Charlotte Coliseum

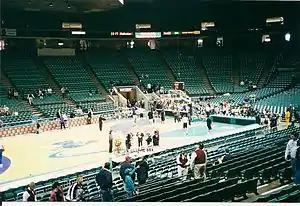
Inside the Coliseum prior to a Charlotte Hornets game versus the Indiana Pacers on April 9, 2000

Construction on the Charlotte Coliseum began in 1986 and was opened on August 11, 1988, with a dedication by the Reverend Billy Graham. The architects, Odell Associates, claimed to have built a state-of-the-art venue, complete with a large eight-sided video scoreboard, but the arena contained far fewer luxury suites than other arenas built in that era. George Shinn had used the under-construction arena as his hole card to get the NBA to place a team in the city. With almost 24,000 seats, it was not only the largest venue in the league, but the largest basketball-specific arena ever to serve as a full-time home for an NBA team. Some thought the Coliseum was too big, but Shinn believed the area's longstanding support for college basketball made the Coliseum a more-than-viable home for an NBA team.